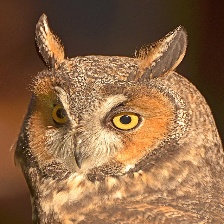
Species: LONG-EARED OWL
Scientific name: ASIO OTUS
ImageNet parent category: great_grey_owl